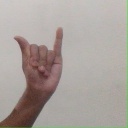
अक्षर: य